Treva

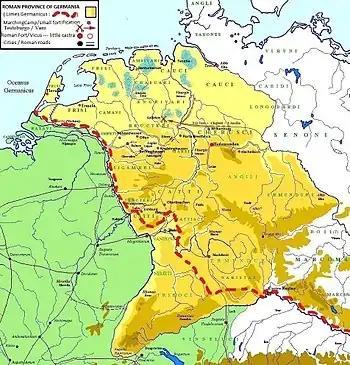
Map of the Roman province of Germania showing Treva

This place was called "Treva" and later probably had a small vicus populated by local Germans with some Roman merchants. The origin of the name is similar to the Latin name of Trier: "tre" from Latin "trans" (through) and "va" from German "var" (river).